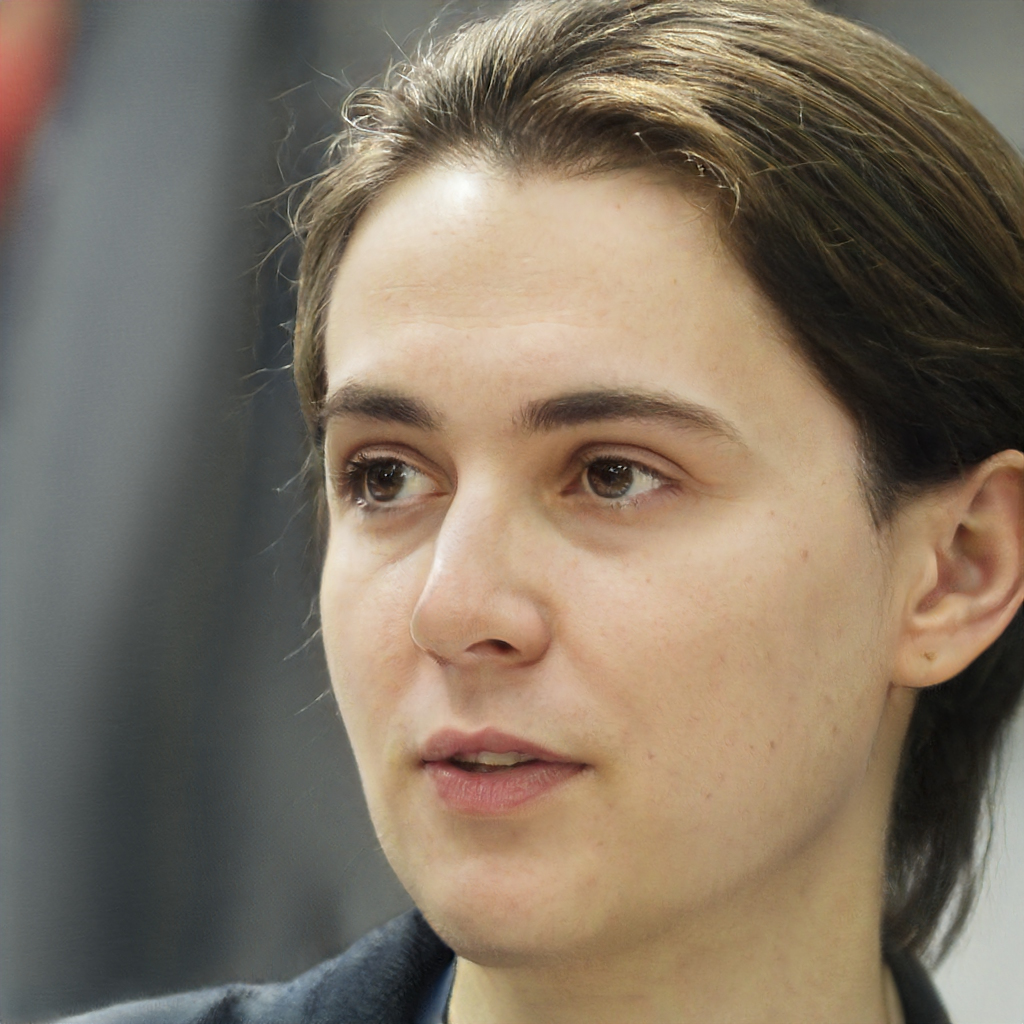
Gender: Female